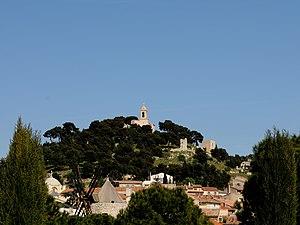
La chapelle Notre-Dame-du-Château est une chapelle située à Allauch, en France. Elle a aussi été appelée Notre-Dame-de-Belvézer, ou de Beauvoir.